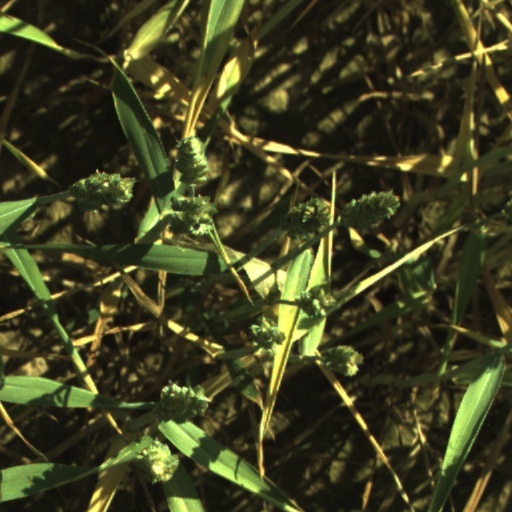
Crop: wheat